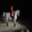
Label: horse